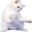
Label: cat